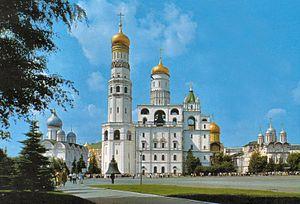
Bon Friazine ou Marco Bon Friazine est le surnom d'un architecte italien de la fin du XVᵉ siècle, début du XVIᵉ siècle. Le nom Friazine est donné par les Russes aux architectes immigrants en Russie et venus d'Europe du Sud, principalement d'Italie.